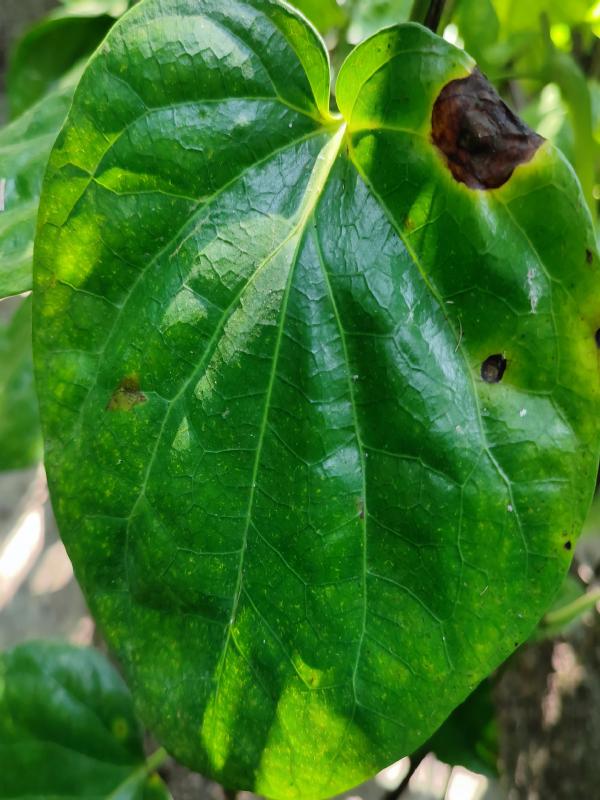
Label: Bacterial_Leaf_Disease